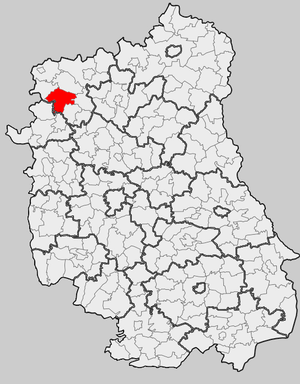
Krzywda est une gmina rurale du powiat de Łuków, dans la Voïvodie de Lublin, dans l'est de la Pologne.